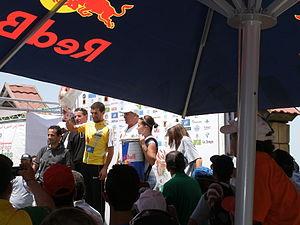
Vainqueur du Tour d'Algérie 2011
Azzedine Lagab est un coureur cycliste algérien, membre de l'équipe Groupement sportif des pétroliers Algérie. Il a notamment été champion d'Algérie du contre-la-montre en 2008, 2011, 2012, 2014 et 2016, et champion d'Algérie sur route en 2009, 2010 et 2012.
Le Circuit international d'Alger, est une course cycliste sur route masculine algérienne. Créé en 2011, il est disputé juste après la fin du Tour d'Algérie. Cette course fait partie depuis sa création de l'UCI Africa Tour, en catégorie 1.2.